Daryal radar

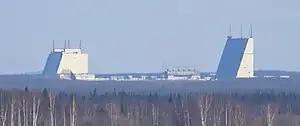
Daryal radar in Pechora

The Daryal-type radar (NATO: Pechora) is a Soviet bistatic early-warning radar. It consists of two separate large active phased-array antennas separated by around to . The transmitter array is and the receiver is in size. The system is a VHF system operating at a wavelength of 1.5 to 2 meters (150 to 200 MHz). Its initial transmit capacity was 50 MW with a target capacity of 350 MW.